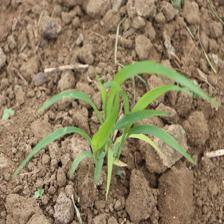
Label: Sorghum